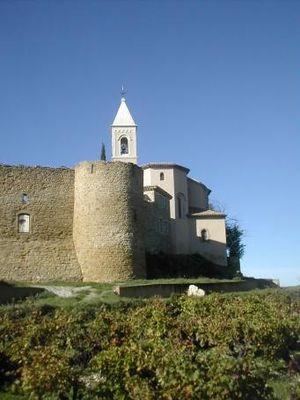
Rmparts de Cairanne, Vaucluse, France
Le cairanne est un vin produit sur la commune de Cairanne, dans le département de Vaucluse, homologué comme appellation d'origine contrôlée.